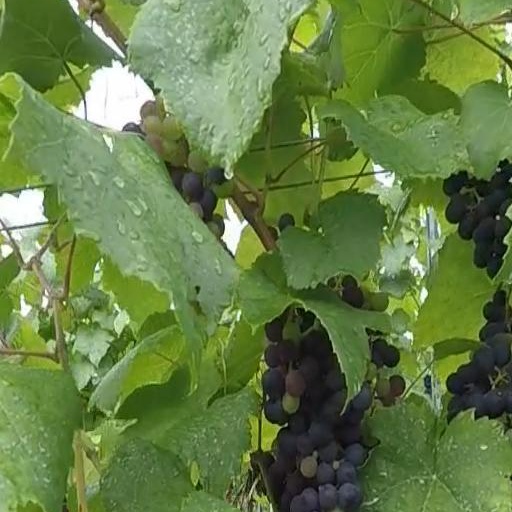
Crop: grape